Eartha Kitt

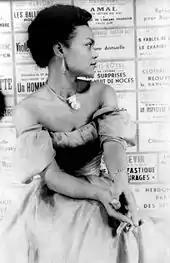
Kitt photographed by Carl Van Vechten, October 19, 1952

Kitt began her career as a member of the Katherine Dunham Company in 1943 and remained a member of the troupe until 1948. A talented singer with a distinctive voice, Kitt recorded the hits "Let's Do It", "Champagne Taste", "C'est si bon" (which Stan Freberg famously burlesqued), "Just an Old Fashioned Girl", "Monotonous", "Je cherche un homme", "Love for Sale", "I'd Rather Be Burned as a Witch", "Kâtibim" (a Turkish melody), "Mink, Schmink", "Under the Bridges of Paris", and her most recognizable hit "Santa Baby", which was released in 1953. Kitt's unique style was enhanced as she became fluent in French during her years performing in Europe. Kitt spoke four languages and sang in 11, which she demonstrated in many of the live recordings of her cabaret performances.